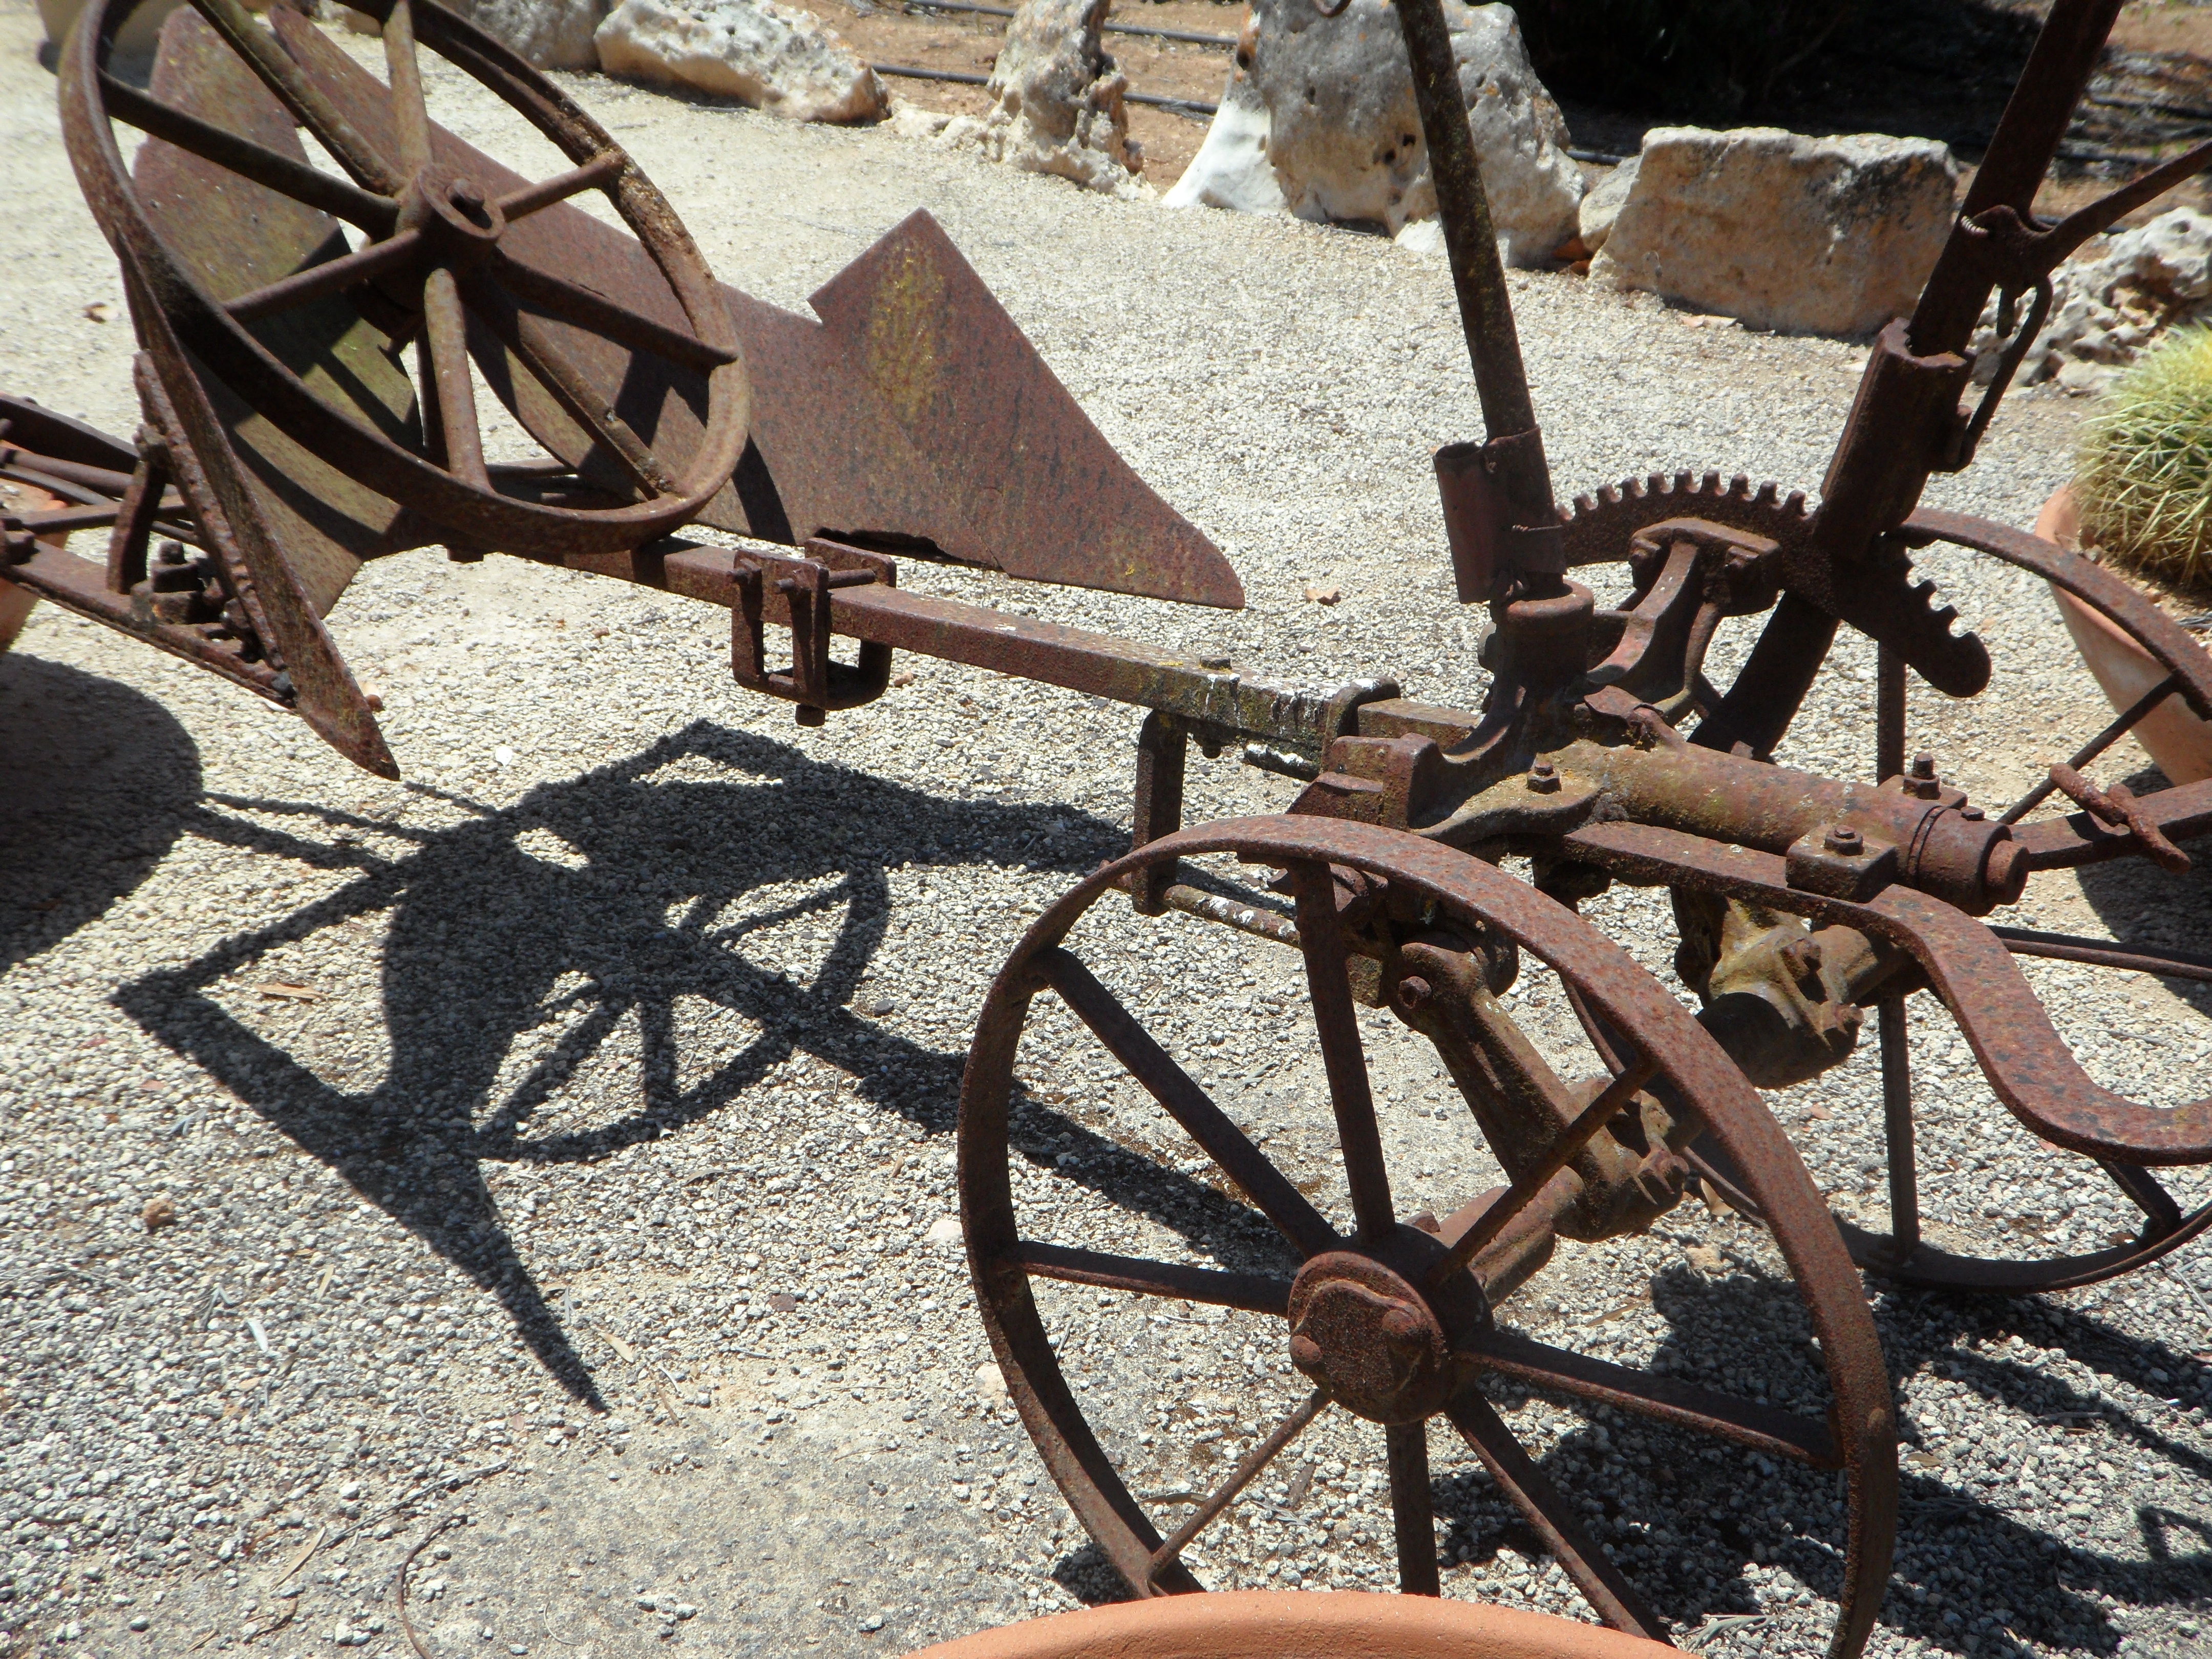
table, wood, wheel, cart, old, bicycle, vehicle, metal, furniture, agriculture, device, relaxation, rusty, nostalgic, carriage, rusted, iron, plough, retired, agricultural machine, plow, old device, tillage, digging around, old plough